Cryptocarya rigida

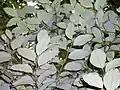
"Cryptocarya rigida" − underside of leaves

Cryptocarya rigida, commonly known as rose maple, southern maple, rose walnut, pigeonberry ash, forest maple or brown beech, is a species of flowering plant in the family Lauraceae and is endemic to eastern Australia. It is a shrub or small tree with lance-shaped to egg-shaped leaves, creamy green flowers, and elliptic black drupes.